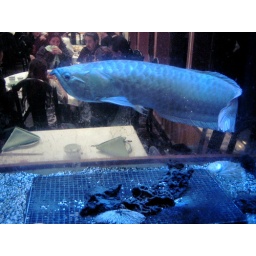
Full house chinese restaurant in LA CHINATOWN MY FRIENDS has an amazonian jumper bird-eating wild eel fish .